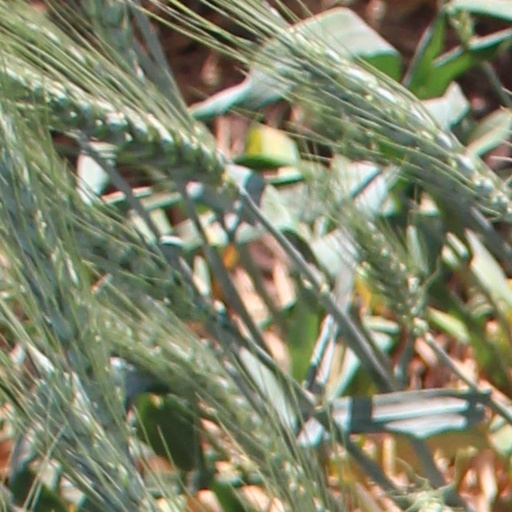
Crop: wheat